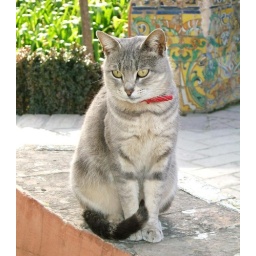
We spotted this particular beauty when walking in the gardens of the Alcazar in Seville.